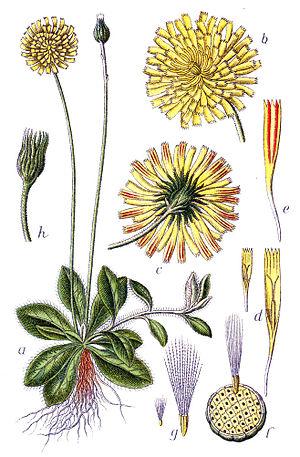
La Piloselle, Pilosella officinarum, est une plante vivace anciennement du genre des Hieracium; mais toujours de la famille des Astéracées. Elle est aussi appelée Épervière piloselle, « Oreille de souris », « Oreille de rat », « Piloselle de rat », « Herbe à l'épervier » ou Veluette.